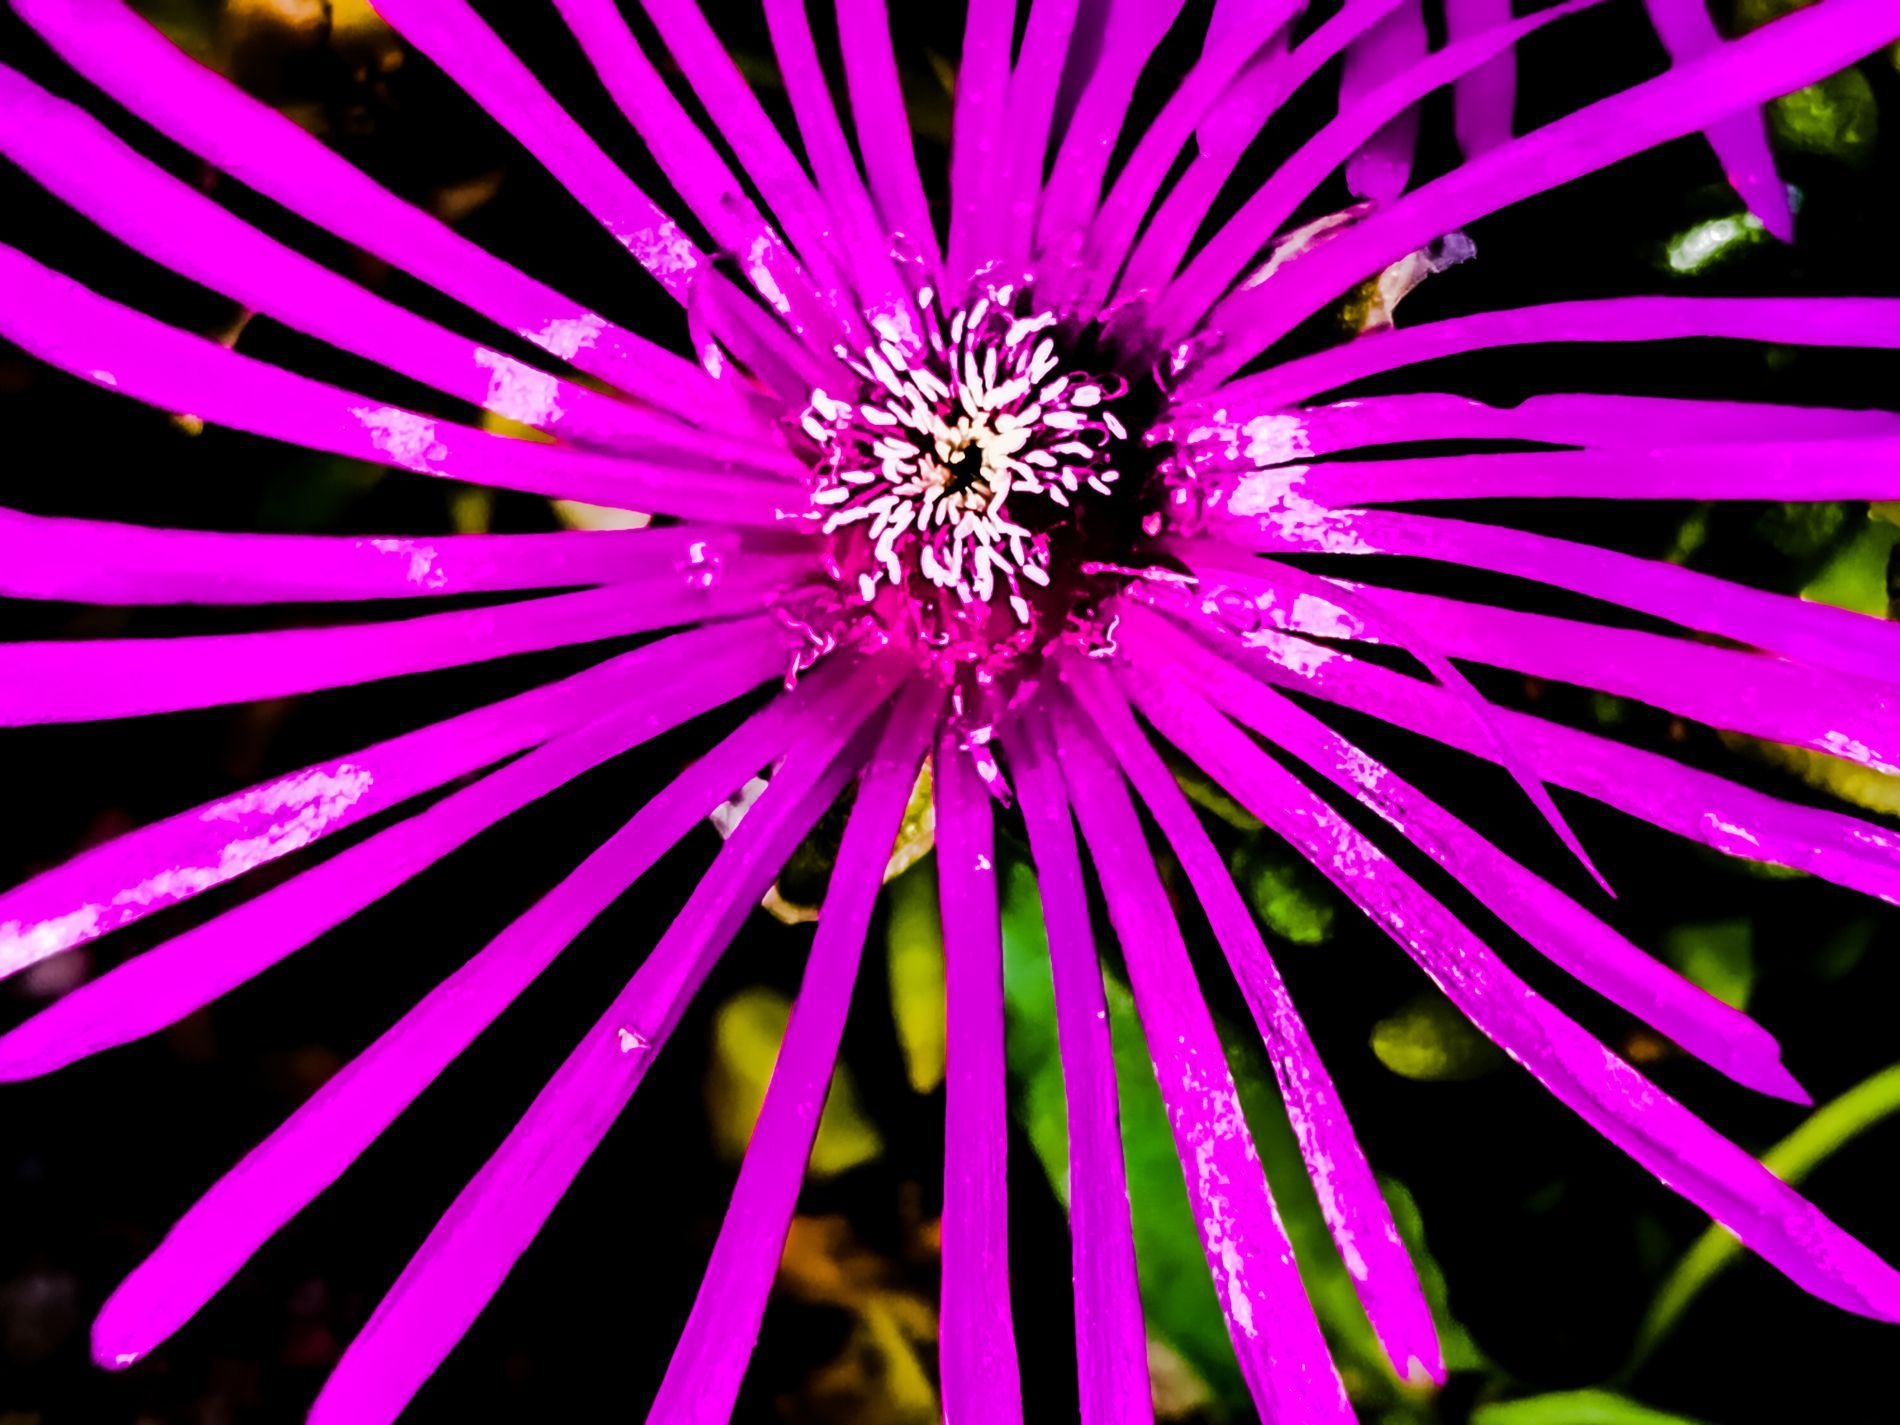
Purple Flower
the image shows a purple flower with long open petals with unclear plants beneath it against a dark background
A landscape taken from an overhead view in natural daylight features a pretty flower in vivid colors of dominant purple, a white center, and dark background creating a soft, cute atmosphere.
Labels: Plant, Pollen, Daisy, Flower, Purple, Petal, Anther, Dahlia, Geranium, Anemone, Dark Background
Camera: HMD Global Nokia G50
Aperture: F1.8
Exposure: 1/240 sec
ISO: 100
Focal length: 4.7 mm